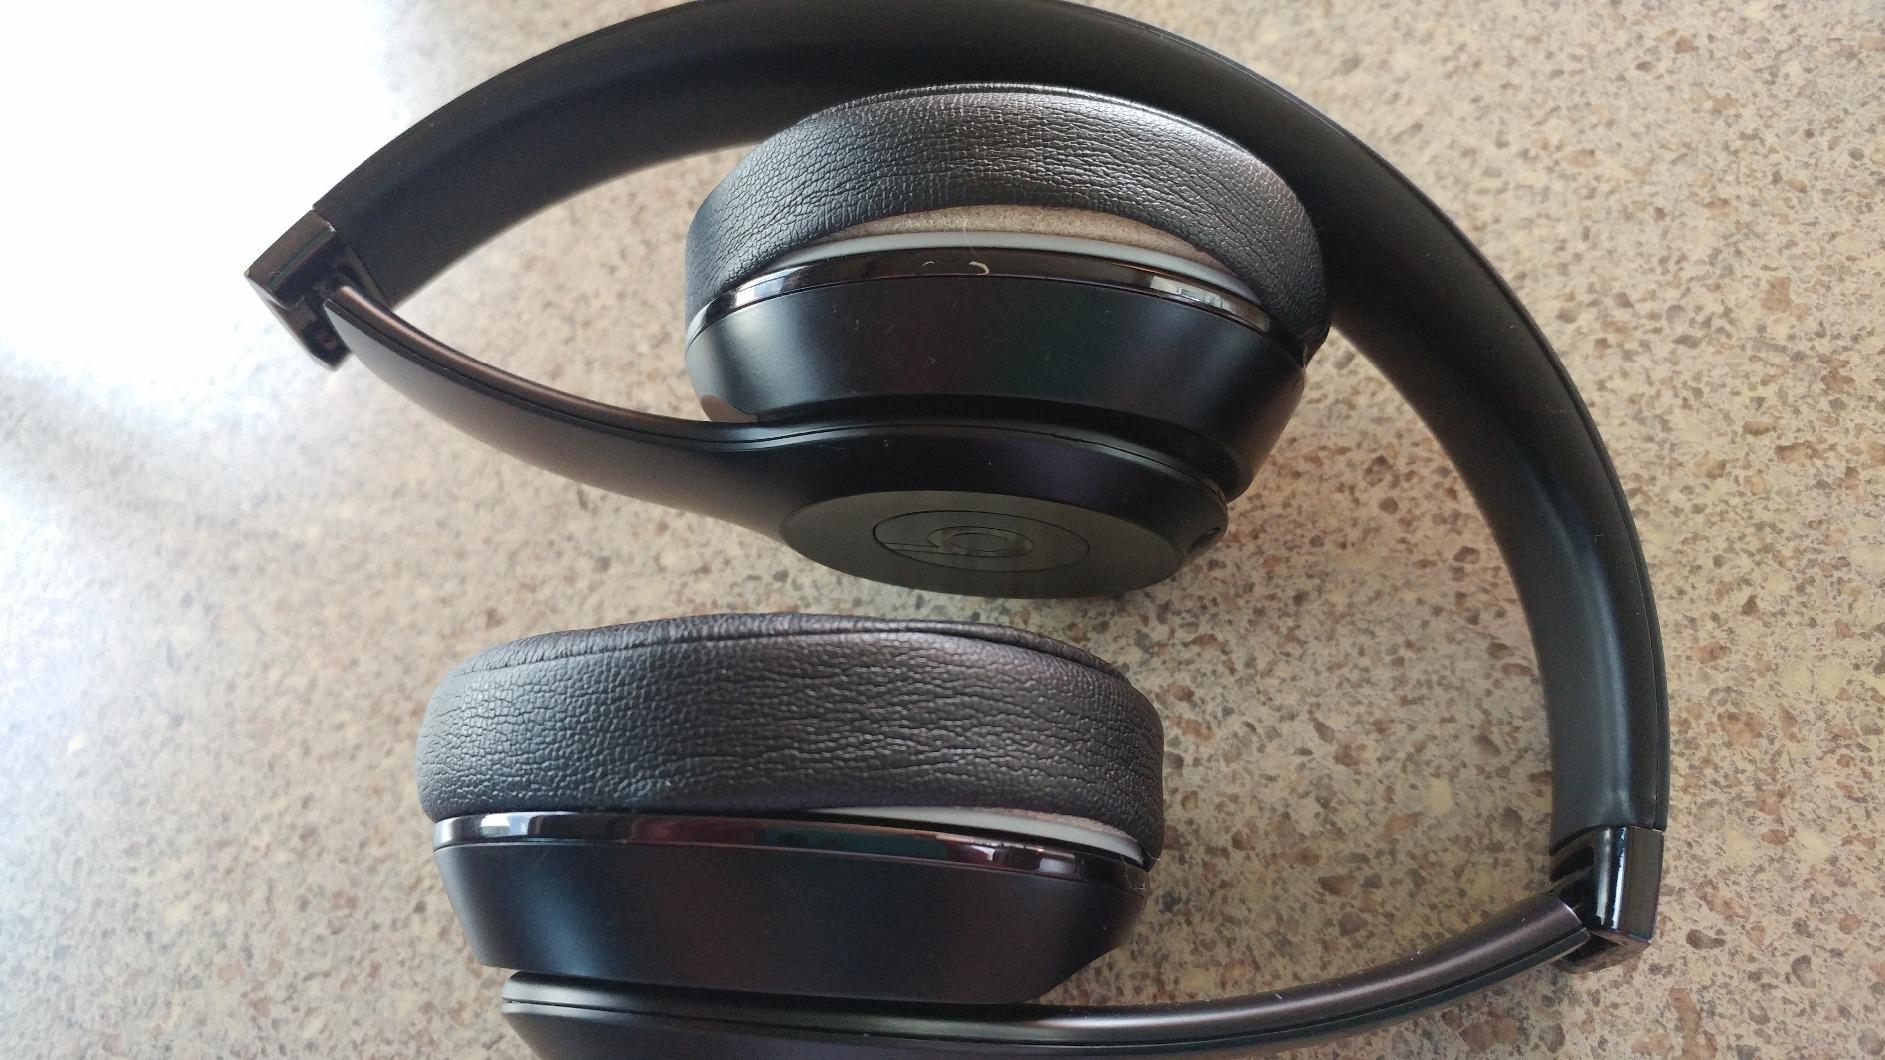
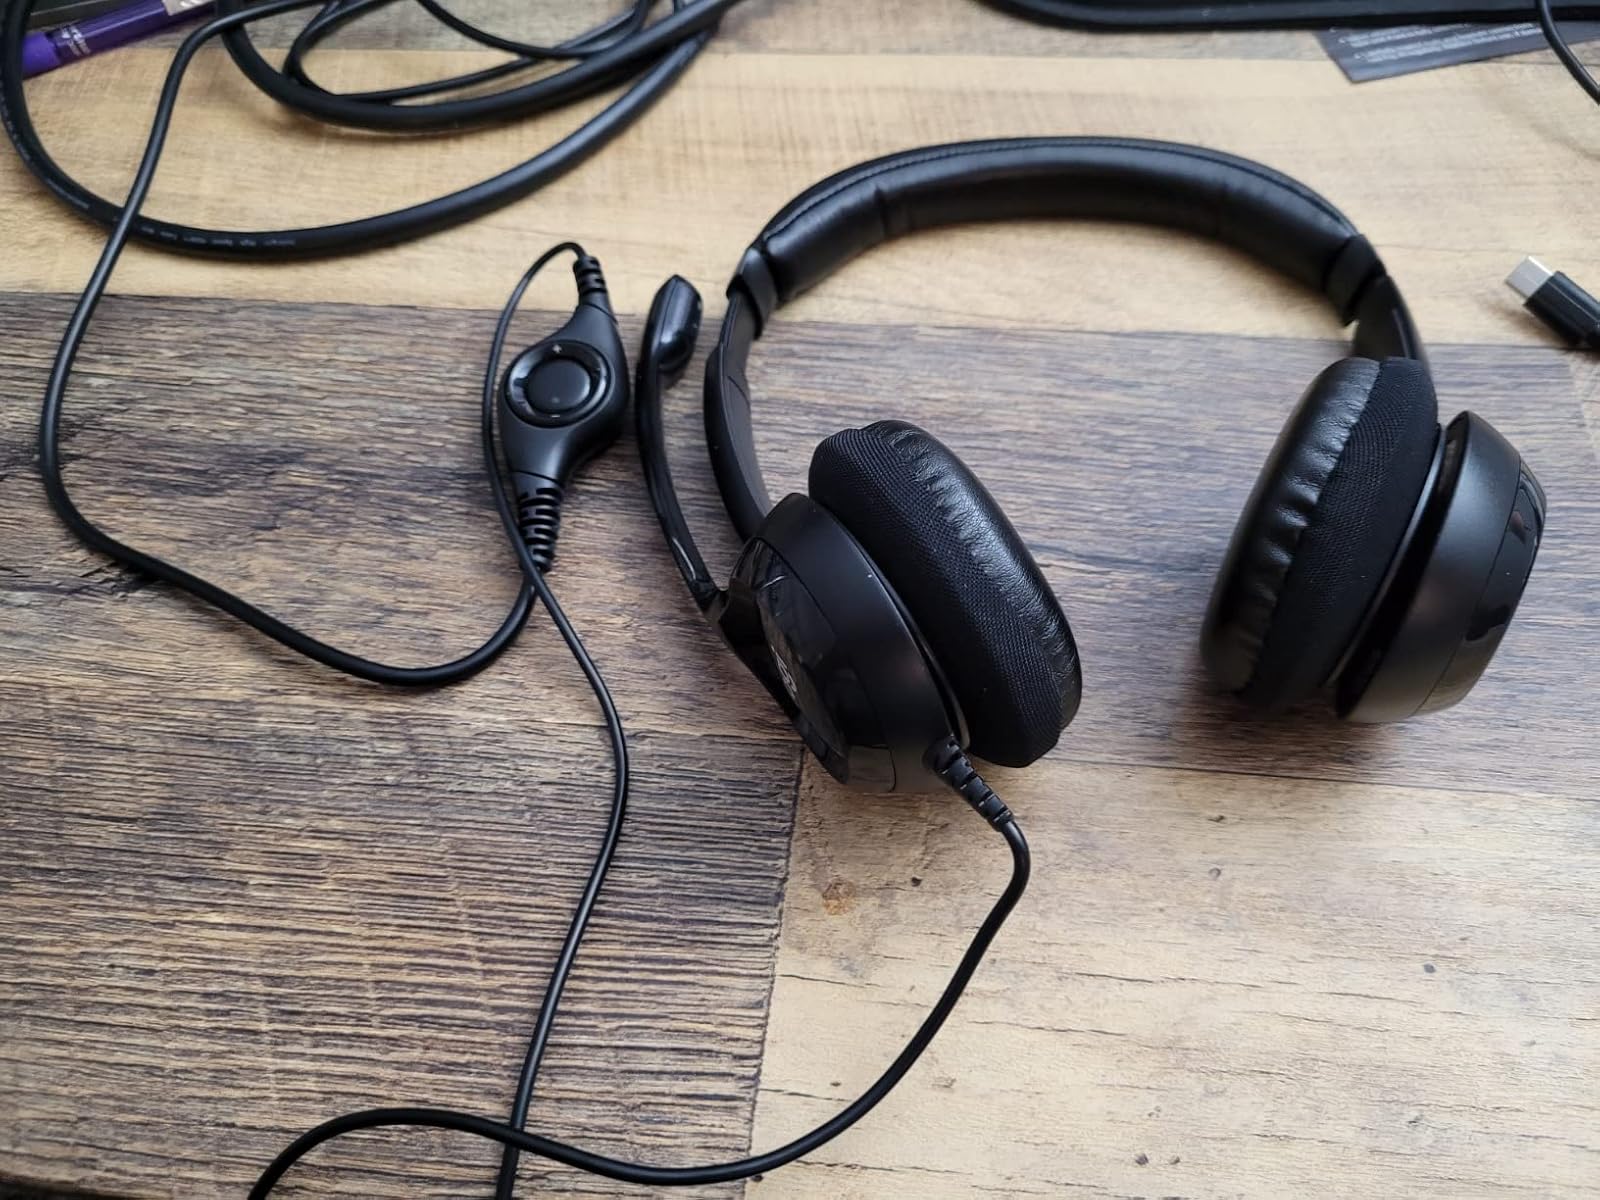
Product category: headphones
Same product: no